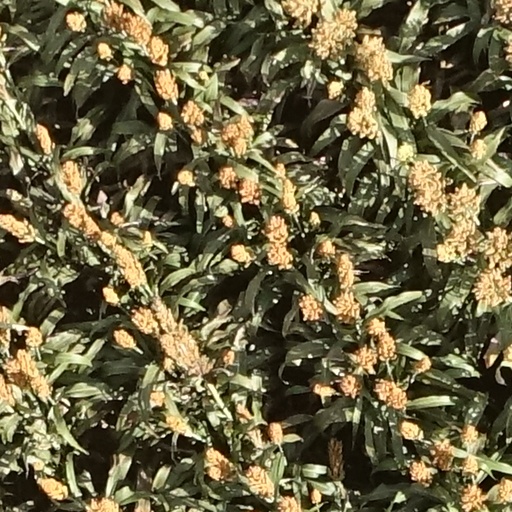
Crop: sorghum